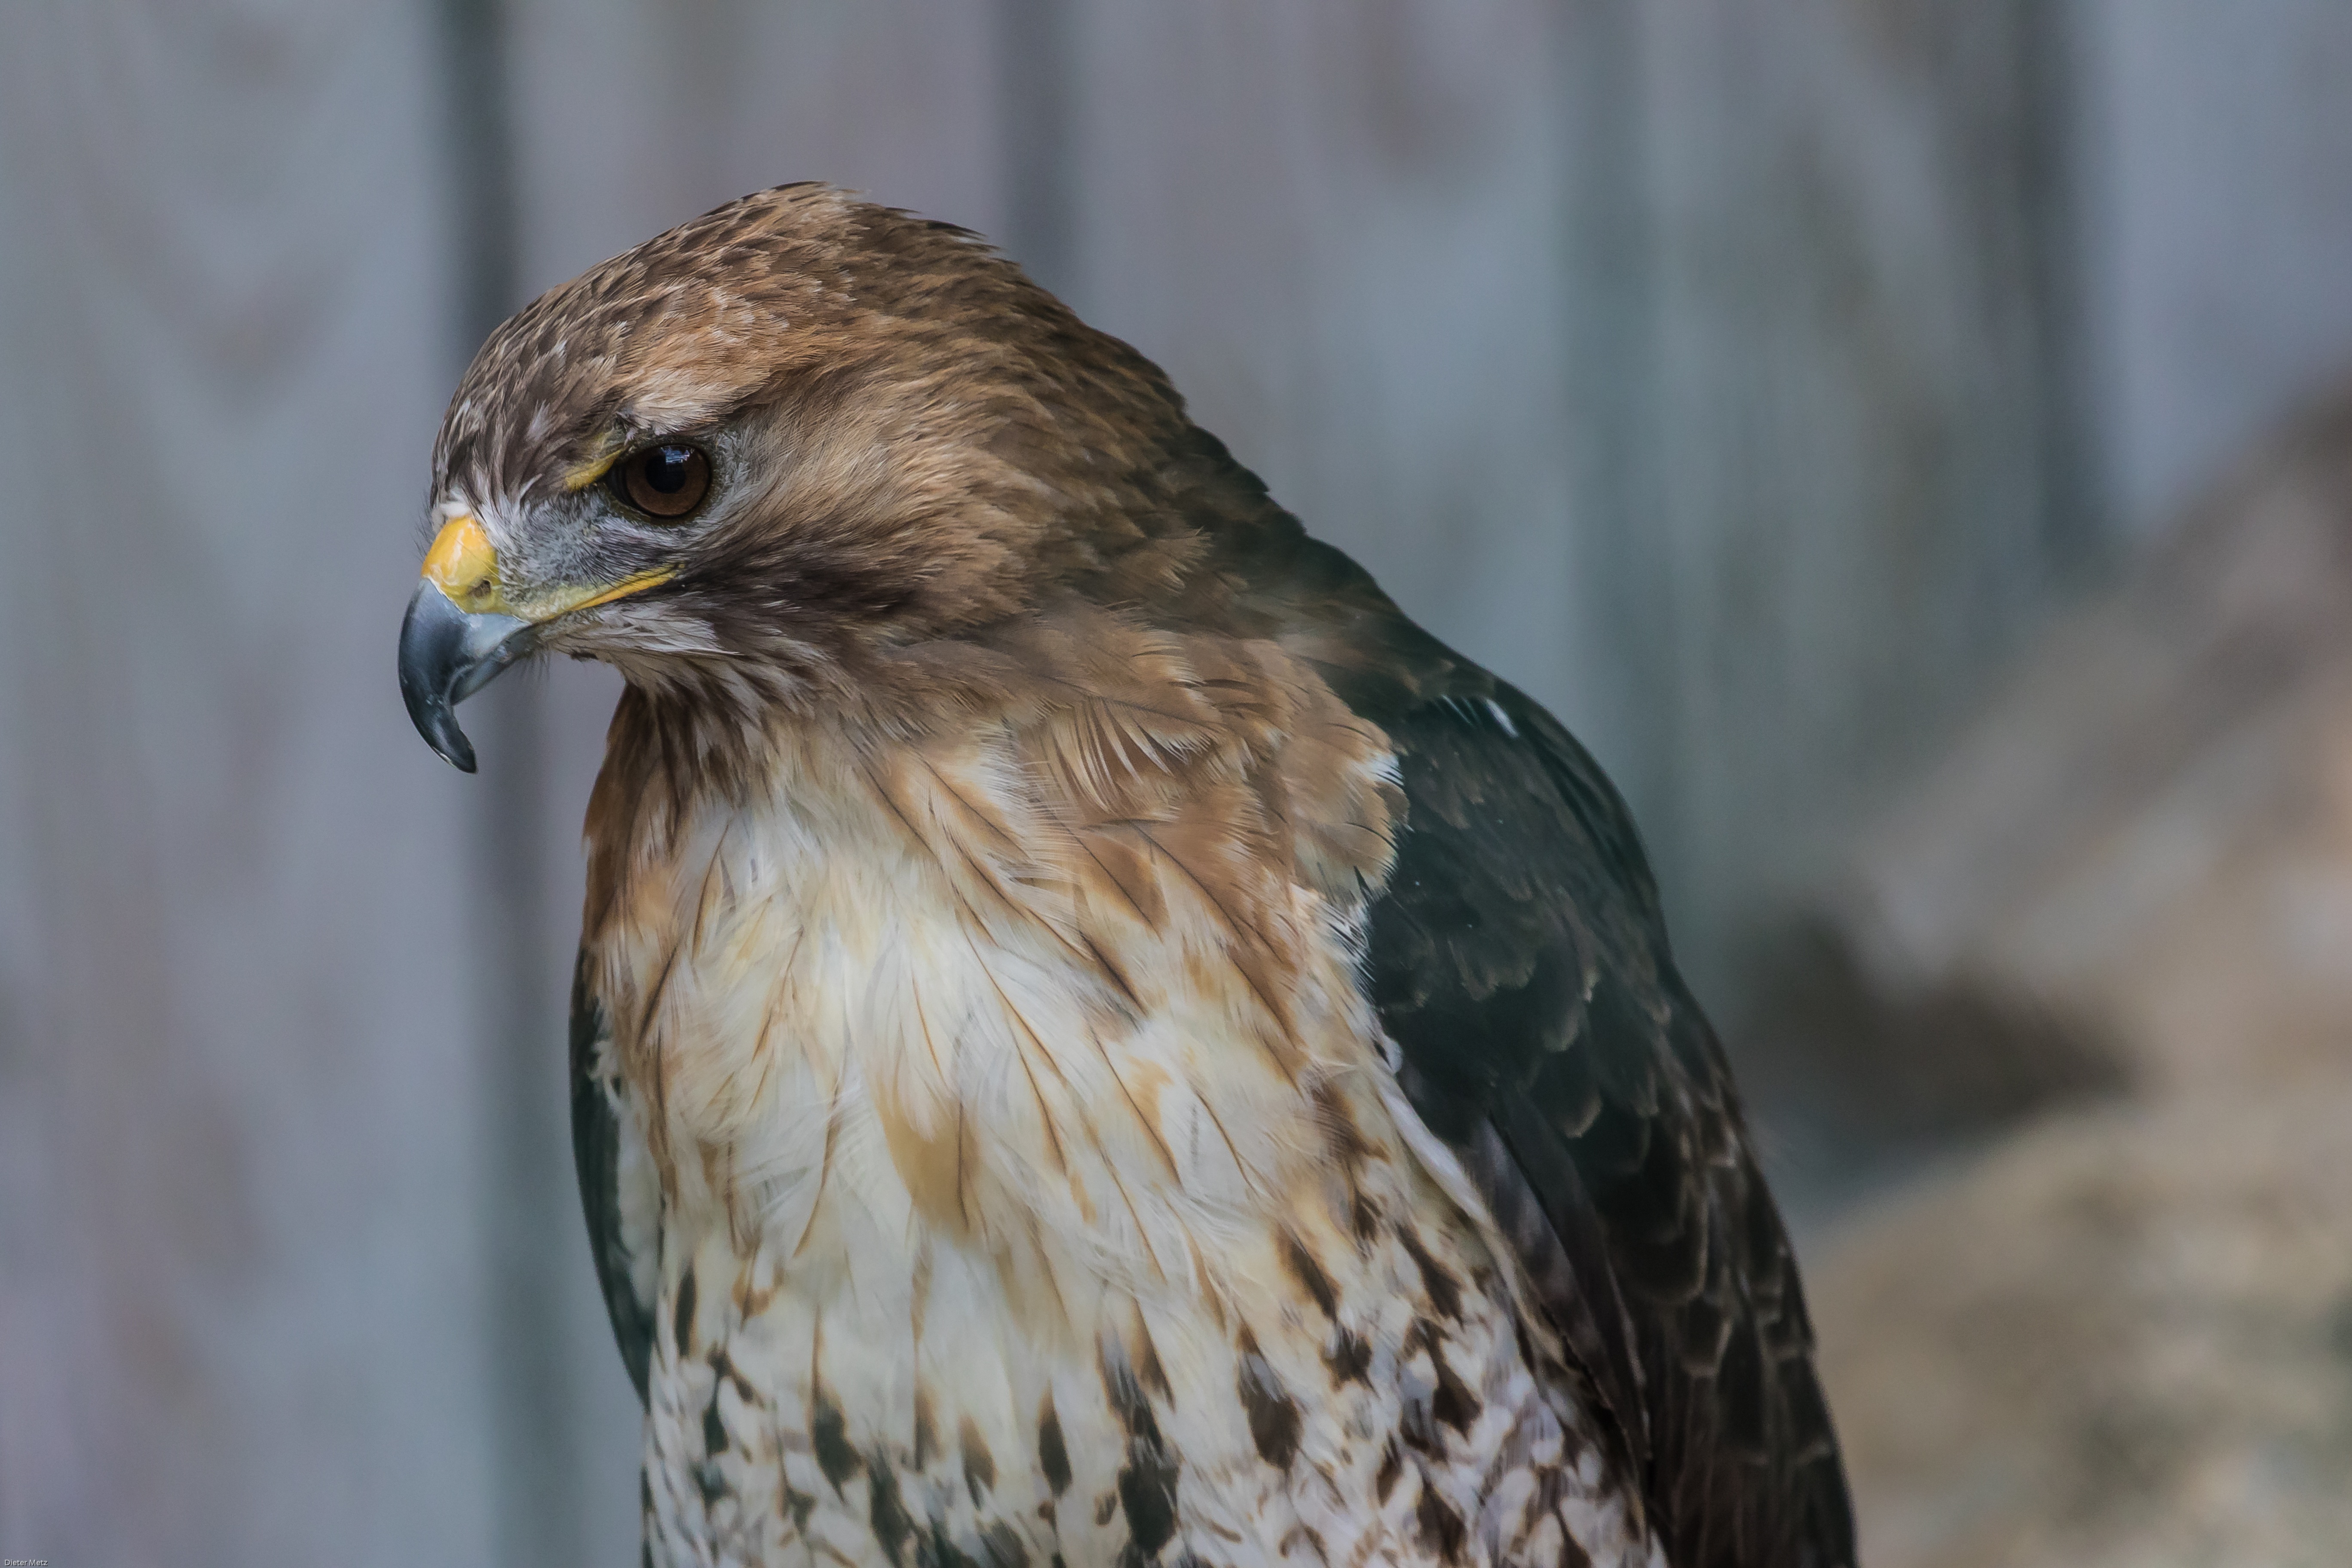
nature, bird, wing, animal, wildlife, beak, eagle, hawk, feather, fauna, raptor, plumage, bird of prey, close up, vertebrate, falcon, animal world, buzzard, accipitriformes